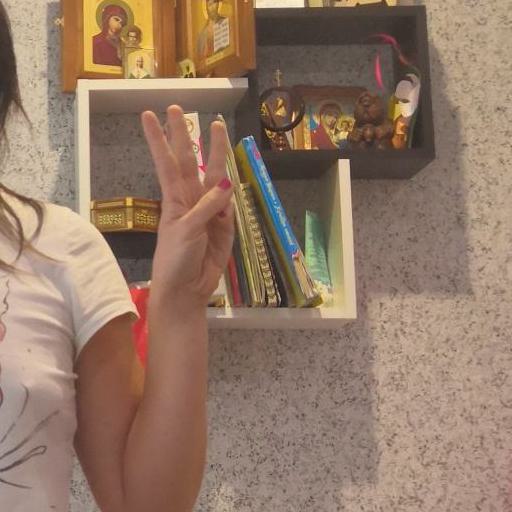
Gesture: three